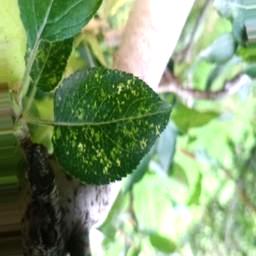
Label: Apple_Mosaic